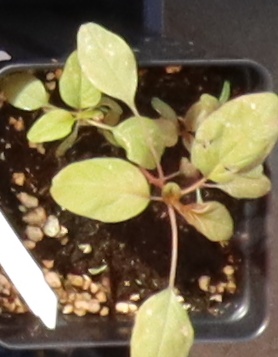
Label: Palmer Amaranth